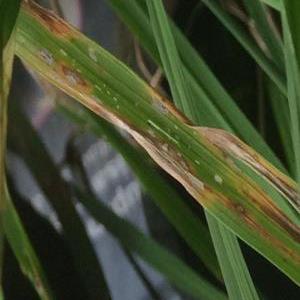
Disease: Blast